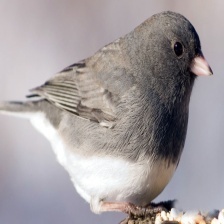
Species: DARK EYED JUNCO
Scientific name: JUNCO HYEMALIS